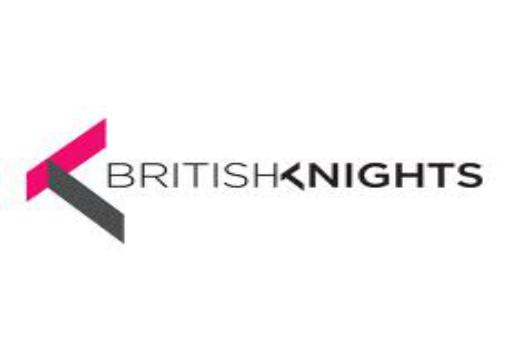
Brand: British Knights
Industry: Clothes